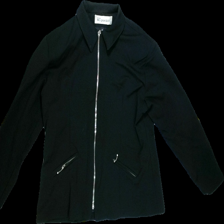
View: front
Type: Jacket
Category: Ladies
Brand: Not in the list
Brand text on label: BO-JANGLES
Colors: Black
Material: 98%nylon 2%elastane
Cut: Regular
Size: 42
Season: Autumn
Stains: Minor
Smell: Minor
Price range: <50
Recommended usage: Export